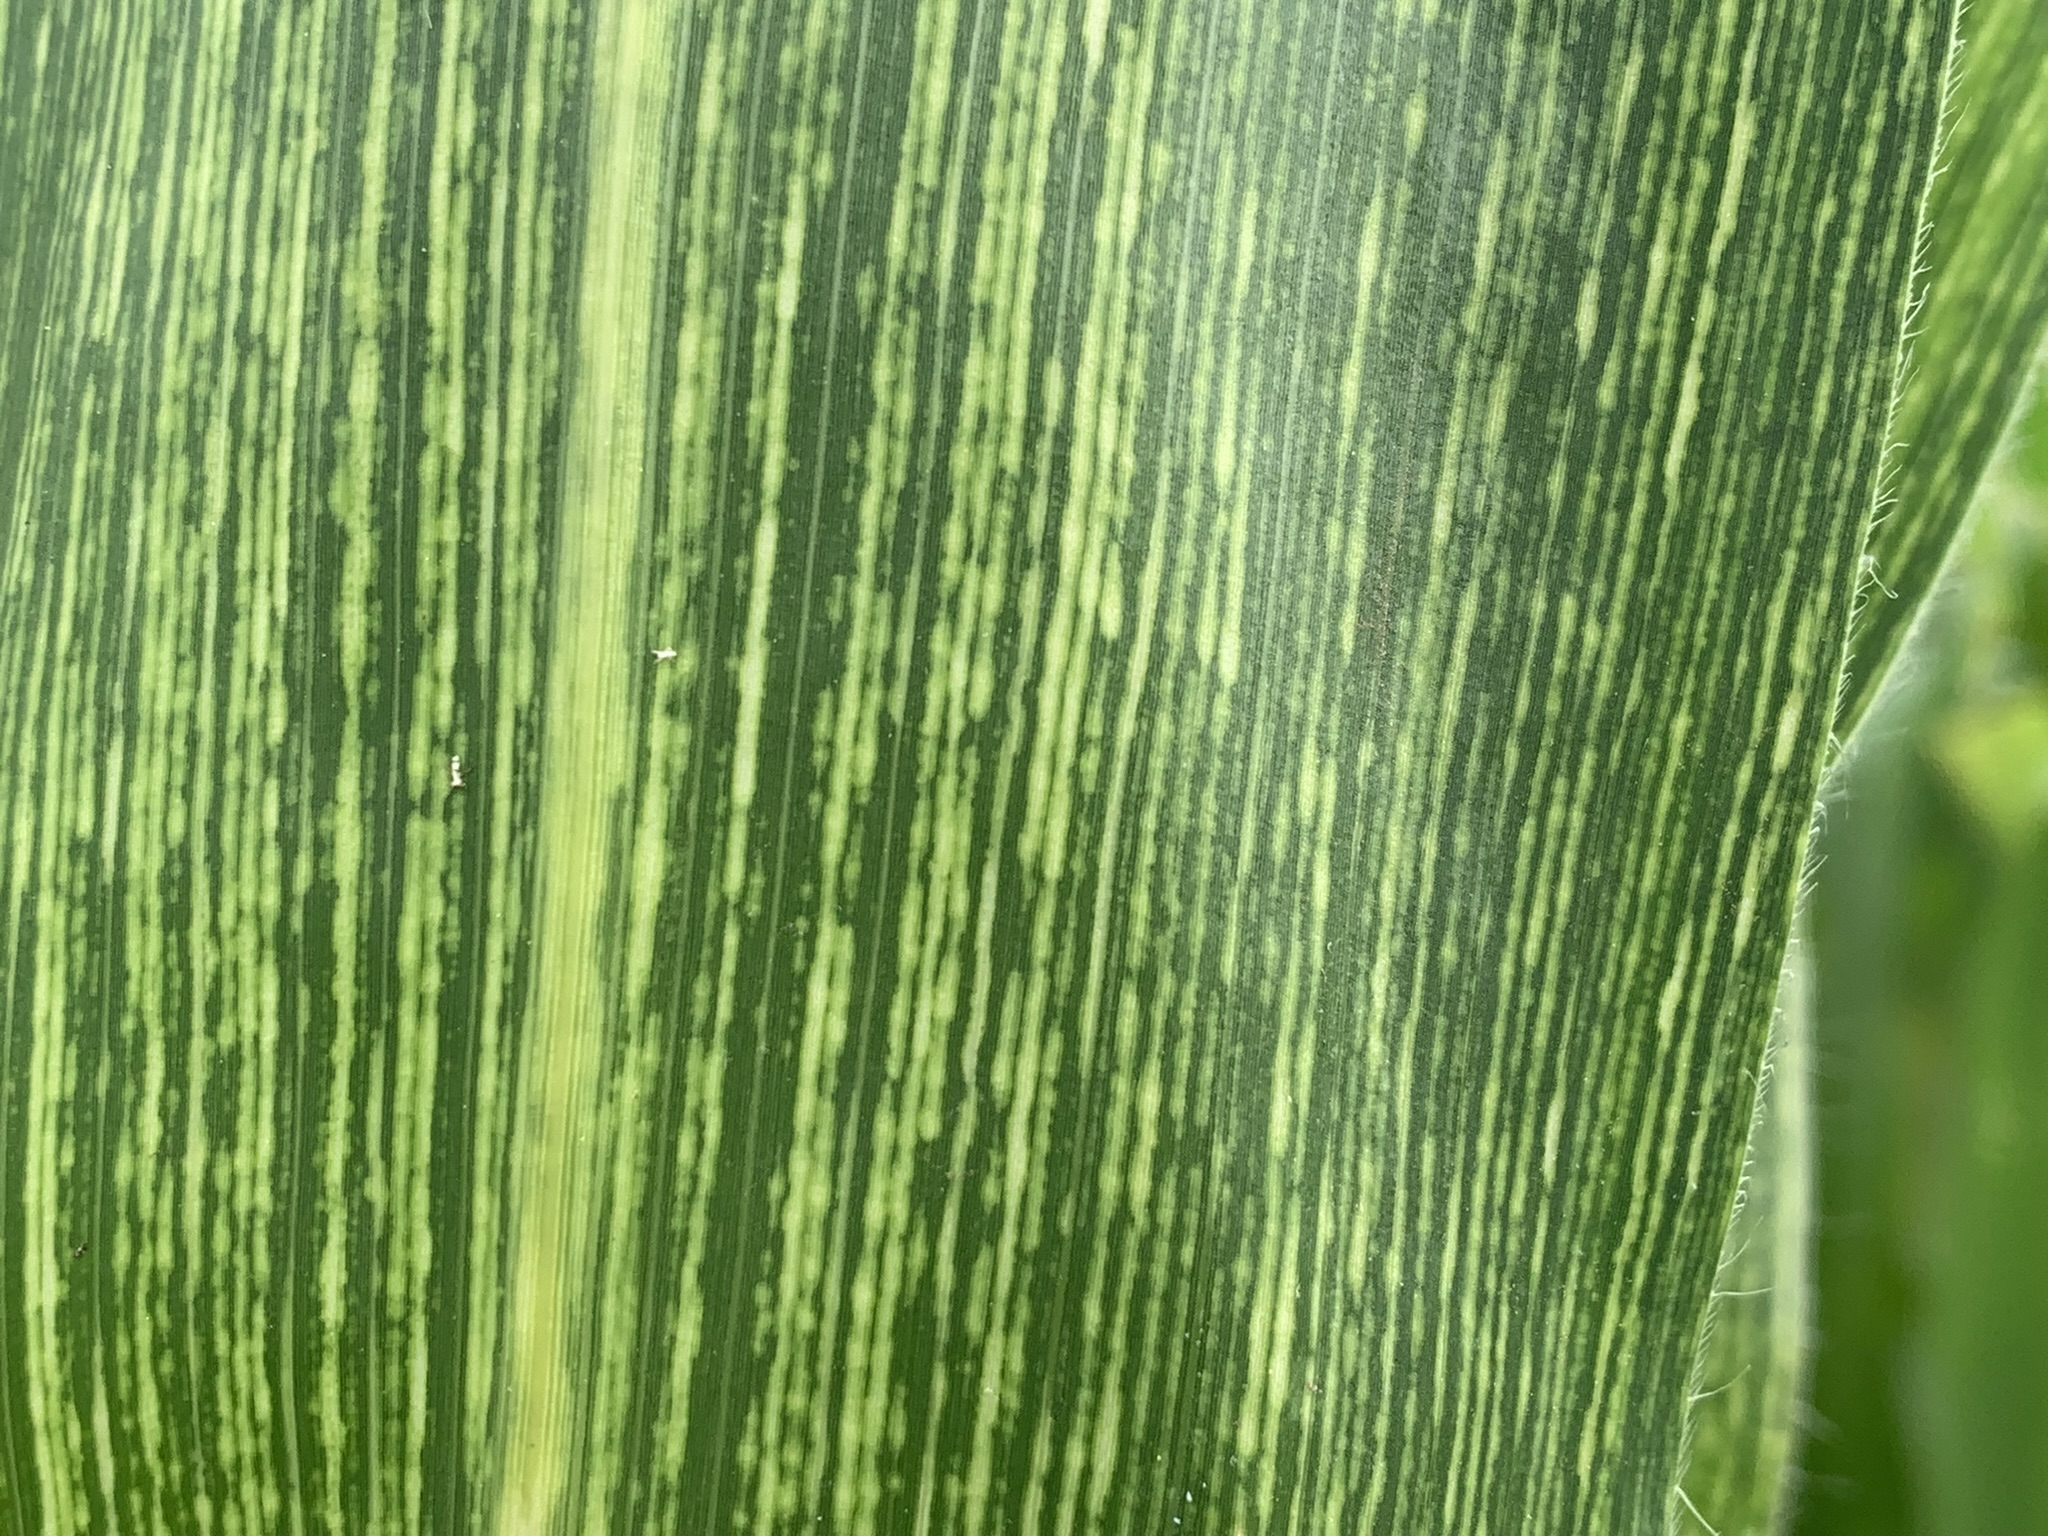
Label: MSV